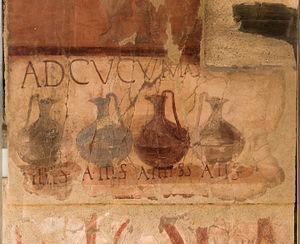
Publicité et prix du vin à la boutique ""Ad Cucumas"", peinture antique romaine, Herculanum, Italie"
Dans la Rome antique, le vin est une des boissons principales de la population. Le rapport au vin des romains est différent de celui des grecs.
Le vin est une boisson alcoolisée obtenue par la fermentation du raisin, fruit de la vigne viticole.